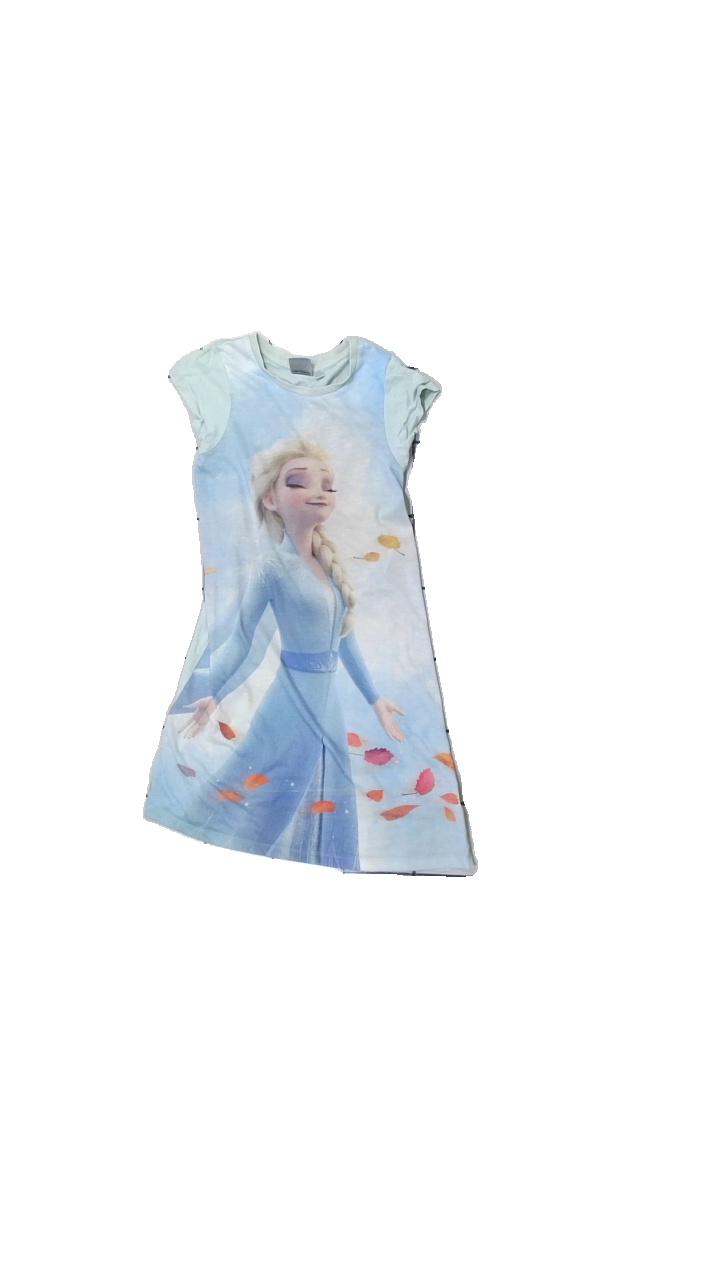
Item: Dress (Children)
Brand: Frozen
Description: dress with pinted fabric
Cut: Regular, C-collar
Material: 100% Cotton
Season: All
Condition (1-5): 3
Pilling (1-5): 2
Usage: Recycle
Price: <50